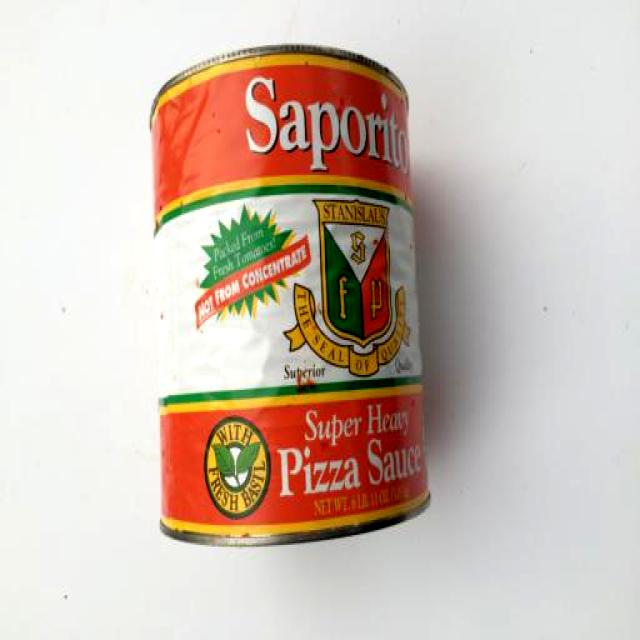
Label: Metal